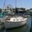
Label: ship